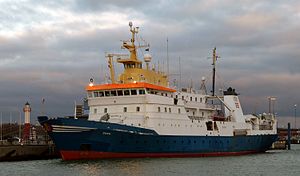
Forskningsfartøj
Det danske forskningsskib R/V Dana.
Et forskningsfartøj og et forskningsskib er et fartøj, som er specielbygget eller på anden vis specialudrustet for at lave undersøgelser i vandet eller på havbunden. Moderne forskningsfartøjer er normalt udrustede med et stort arbejdsdæk med kraner og spil. Ofte er der laboratorier til forskellige formål. Forskningsfartøjer findes i alle størrelsesklasser, lige fra små fartøjer, som kan sejle på lavt vand - til havgående fartøjer med isbryderkapacitet.